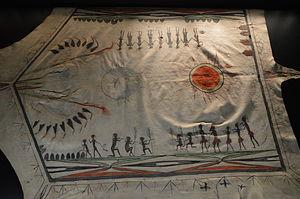
Robe dite ""aux trois villages"". Population Quapaw. États-unis, Arkansas. 18e siècle. Peau de cervidé peinte. don Bibliothèque nationale de France. Inv
Le musée du Quai Branly - Jacques-Chirac, parfois appelé musée des Arts et Civilisations d'Afrique, d'Asie, d'Océanie et des Amériques, est situé dans le 7ᵉ arrondissement de Paris, le long du quai de la Seine qui lui donne son nom et au pied de la tour Eiffel. Le projet, porté par Jacques Chirac et réalisé par Jean Nouvel, est inauguré le 20 juin 2006. La fréquentation se situe à près de 1 500 000 visiteurs en 2014 et franchit en 2016 le cap des 10 millions depuis son ouverture, ce qui le place parmi les plus fréquentés au monde dans sa catégorie.